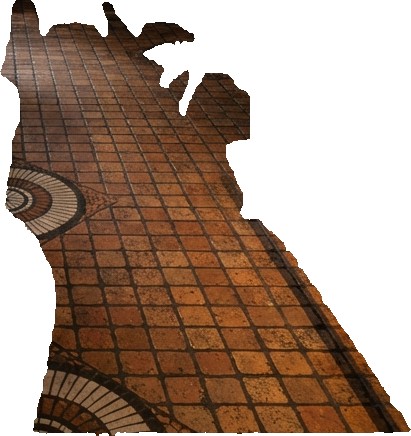
Surface category: floors